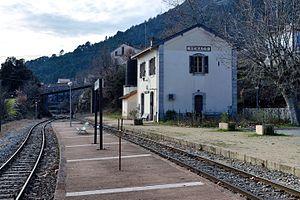
Venaco est une commune française située dans la circonscription départementale de la Haute-Corse et le territoire de la collectivité de Corse. La commune portait le nom de Serraggio jusqu'en 1874 et sa fusion avec Lugo-di-Venaco. Elle appartient à l'ancienne piève de Venaco, dont Serraggio était le chef-lieu.